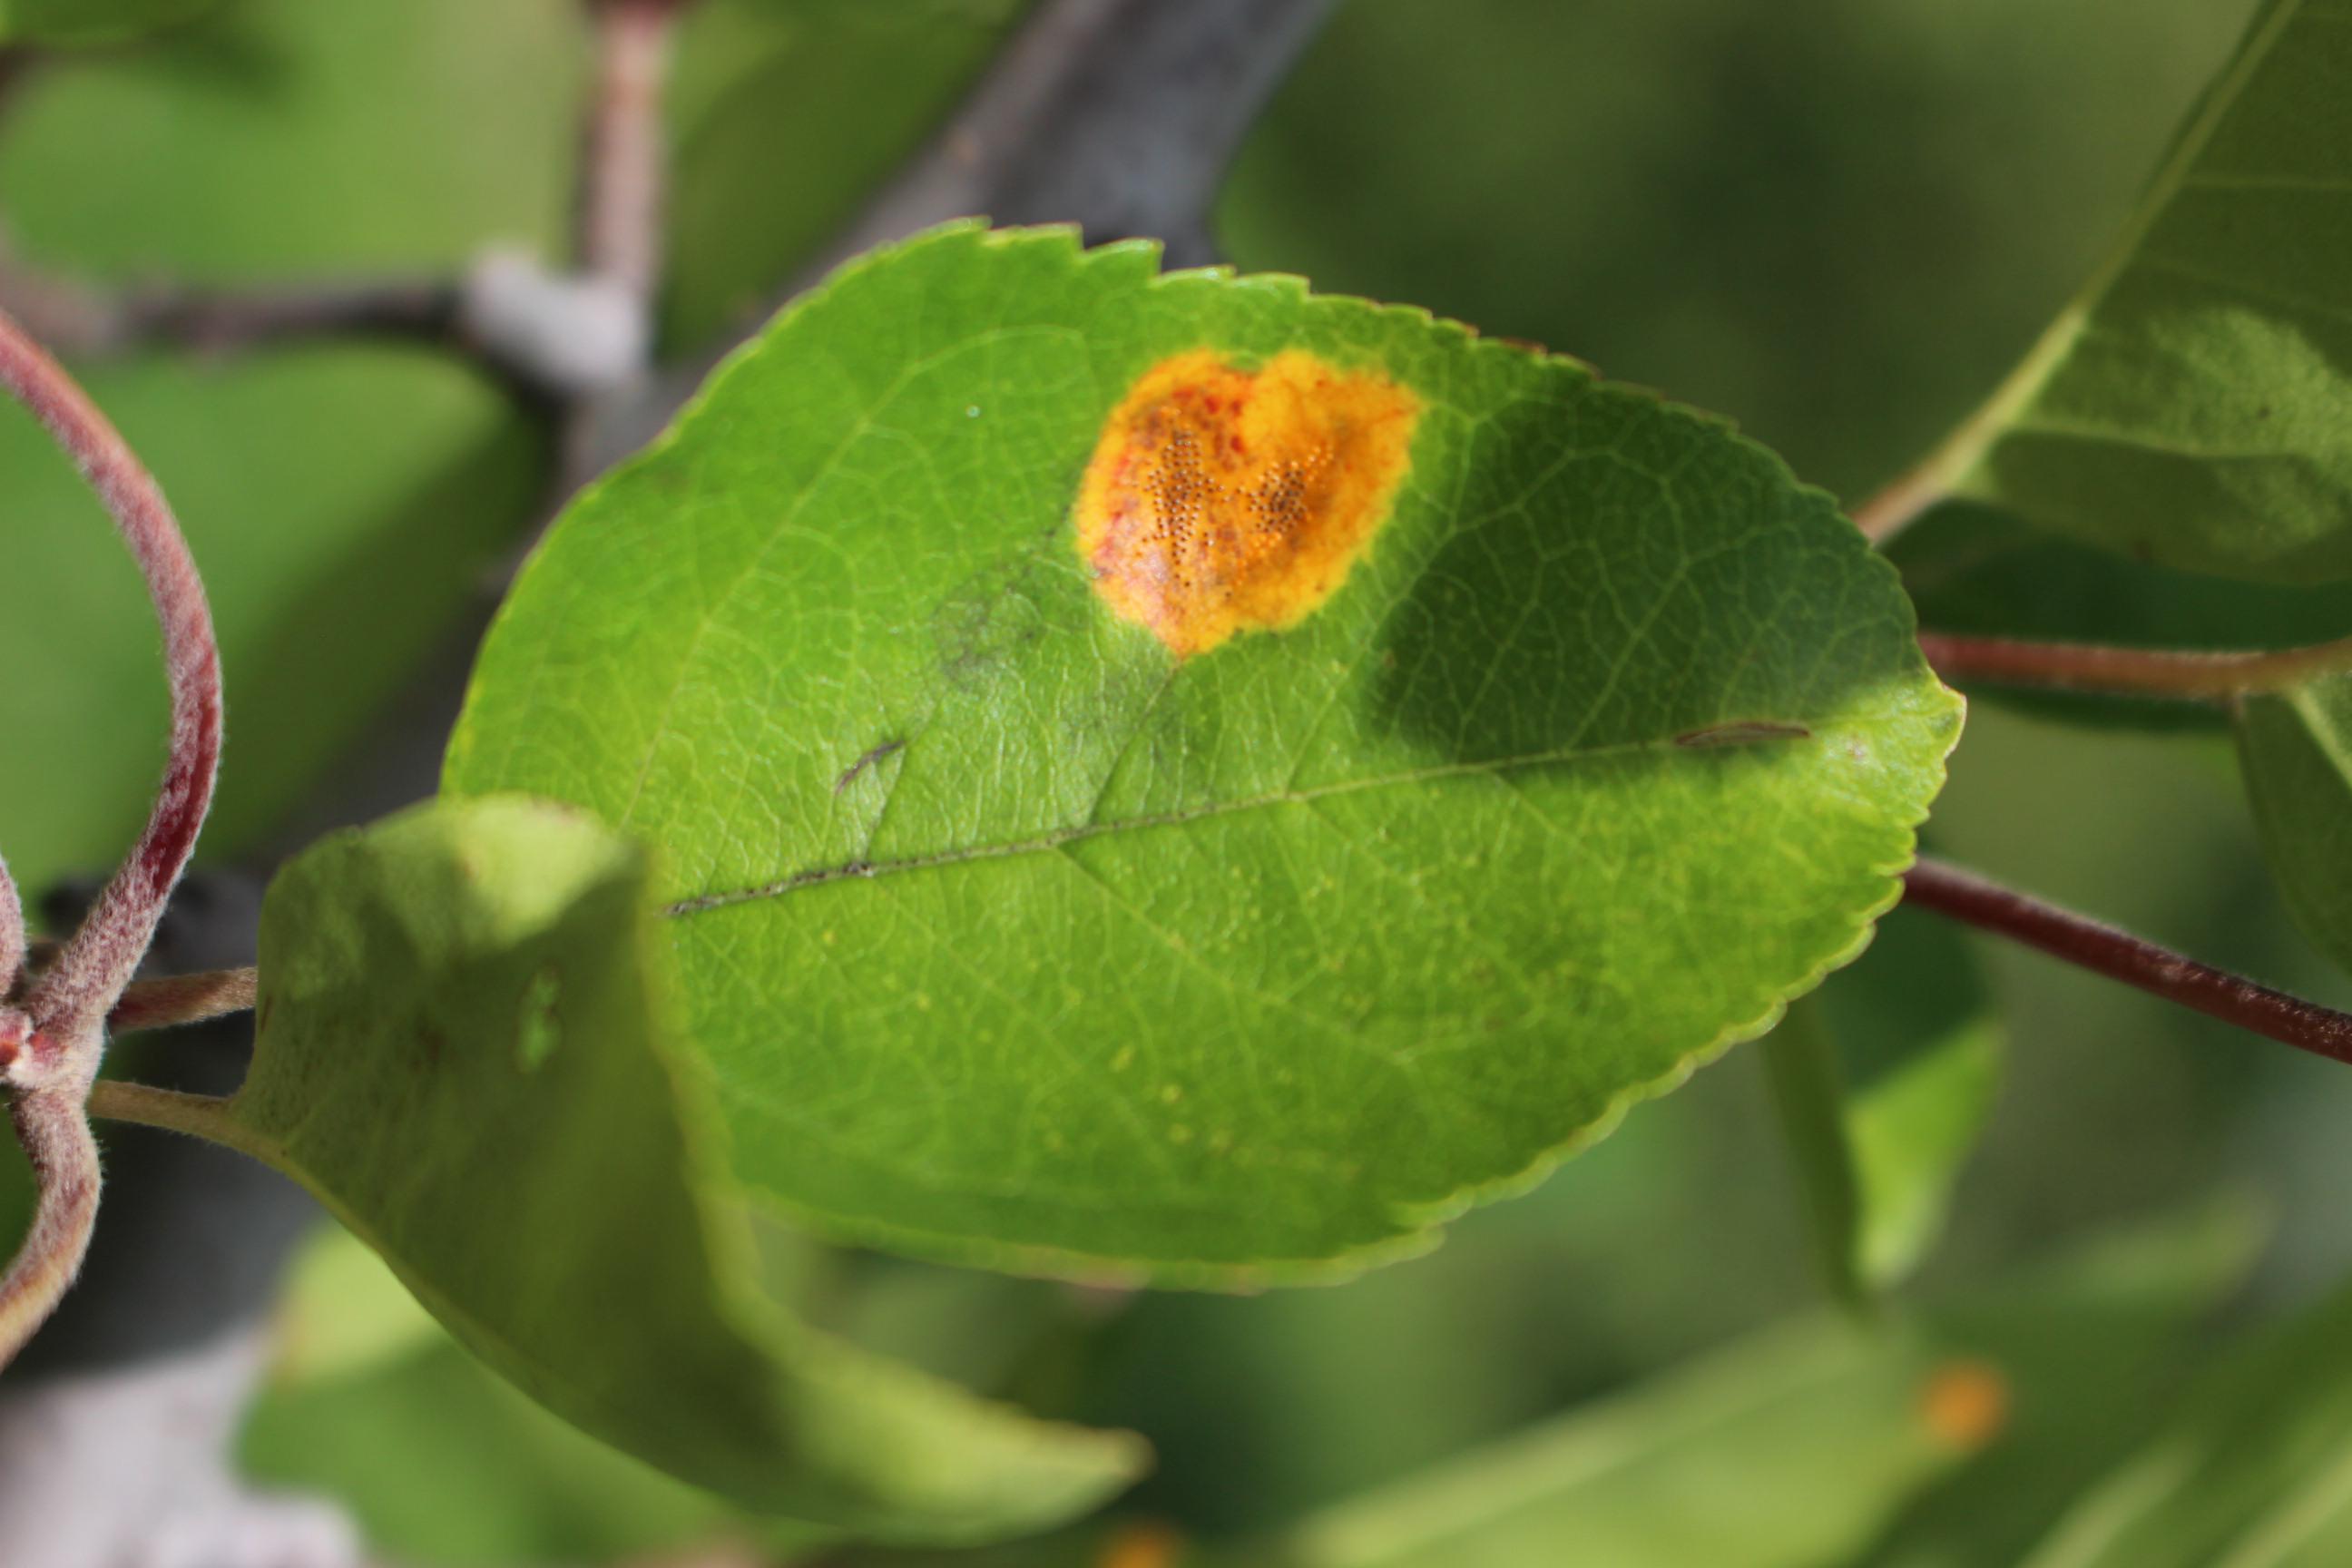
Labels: rust